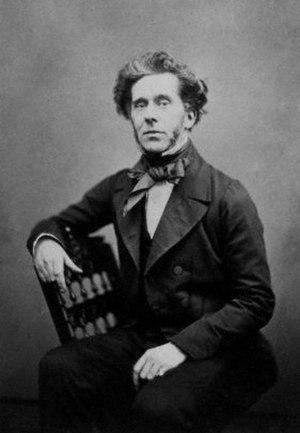
Theophilus Thompson est un médecin britannique, né en 1807 et mort en 1860.